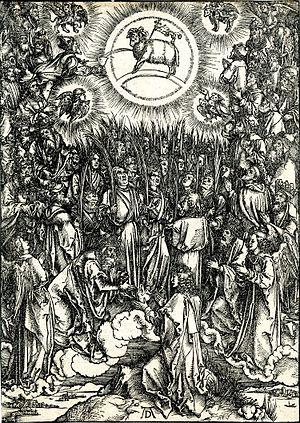
L'Apocalypse est une suite de 15 xylographies réalisées par Albrecht Dürer entre 1496 et 1498, inspirées du Livre de l'Apocalypse, dans le Nouveau Testament. Réunies en volume par Dürer, ces gravures constituent la seule série qu'il ait réalisée d'un seul jet. Il en donnera une seconde version en 1511 avec de légères modifications.
La Grande Tribulation est, dans l'eschatologie chrétienne, la période de souffrances annoncée par Jésus-Christ dans le Discours sur le mont des Oliviers. Elle marque la fin des temps et précède la parousie et l'avènement du Royaume de Dieu sur terre.